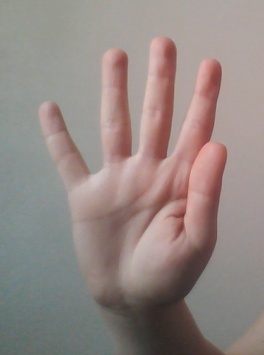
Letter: sheen